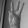
ASL letter: W